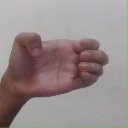
अक्षर: ख